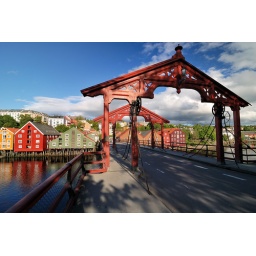
The old city bridge of Trondheim, over the Nidelva river